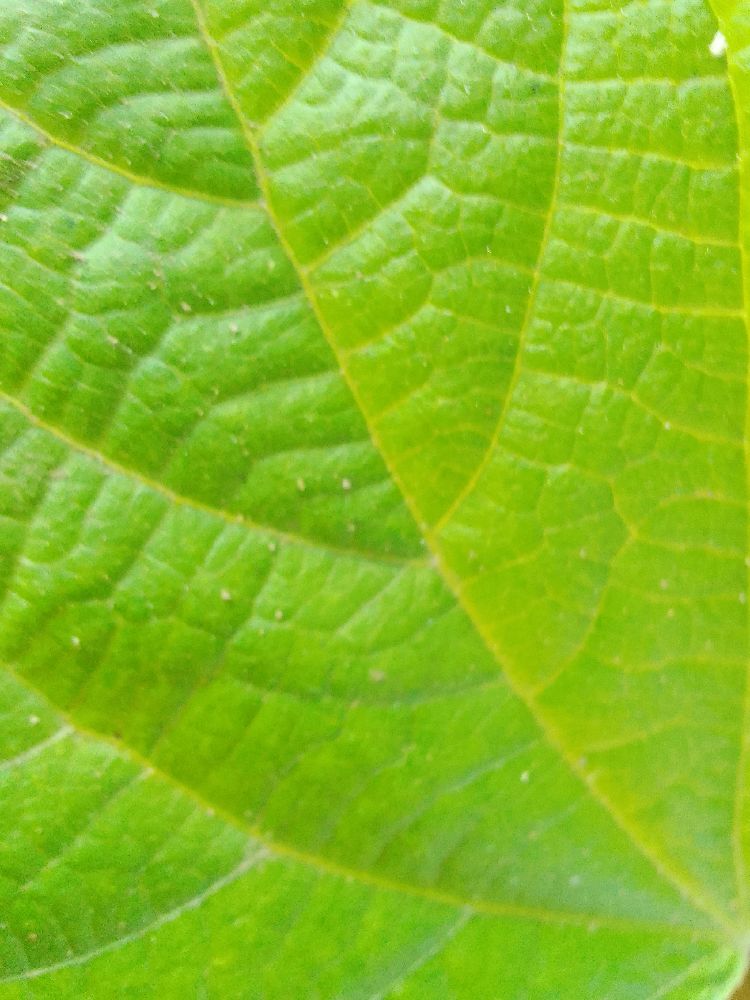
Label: healthy